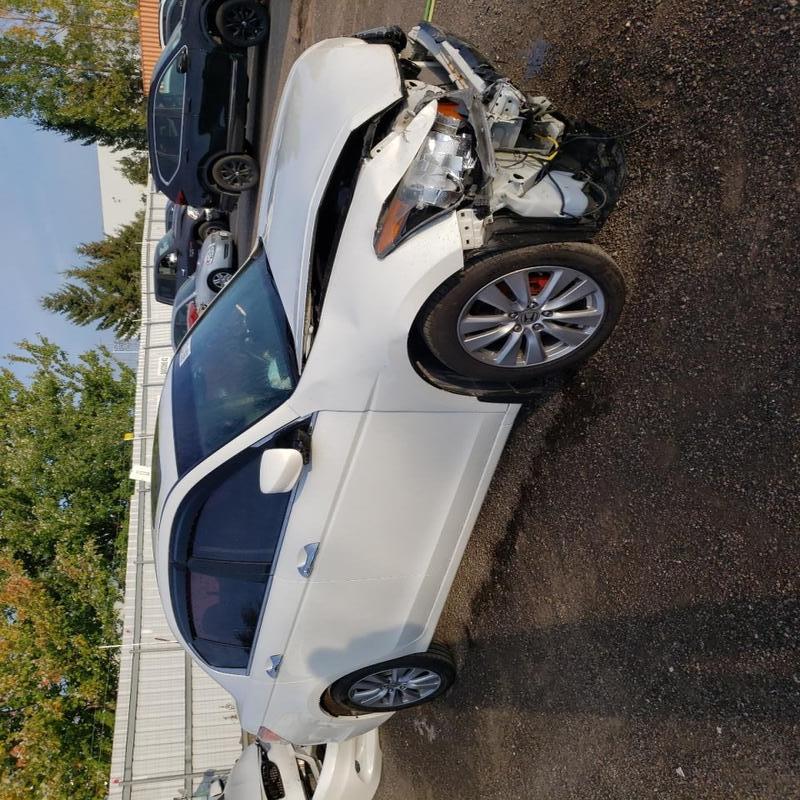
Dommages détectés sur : pare-choc avant, feu avant droit, capot, aile avant droite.
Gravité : majeur